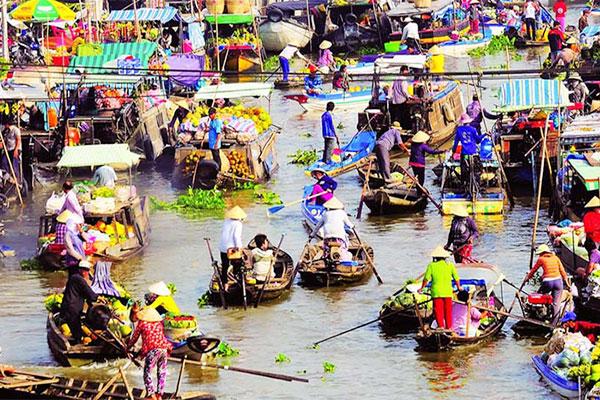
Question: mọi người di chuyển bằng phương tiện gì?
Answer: mọi người di chuyển bằng ghe